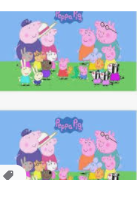
Portrait style: Cartoon Portrait